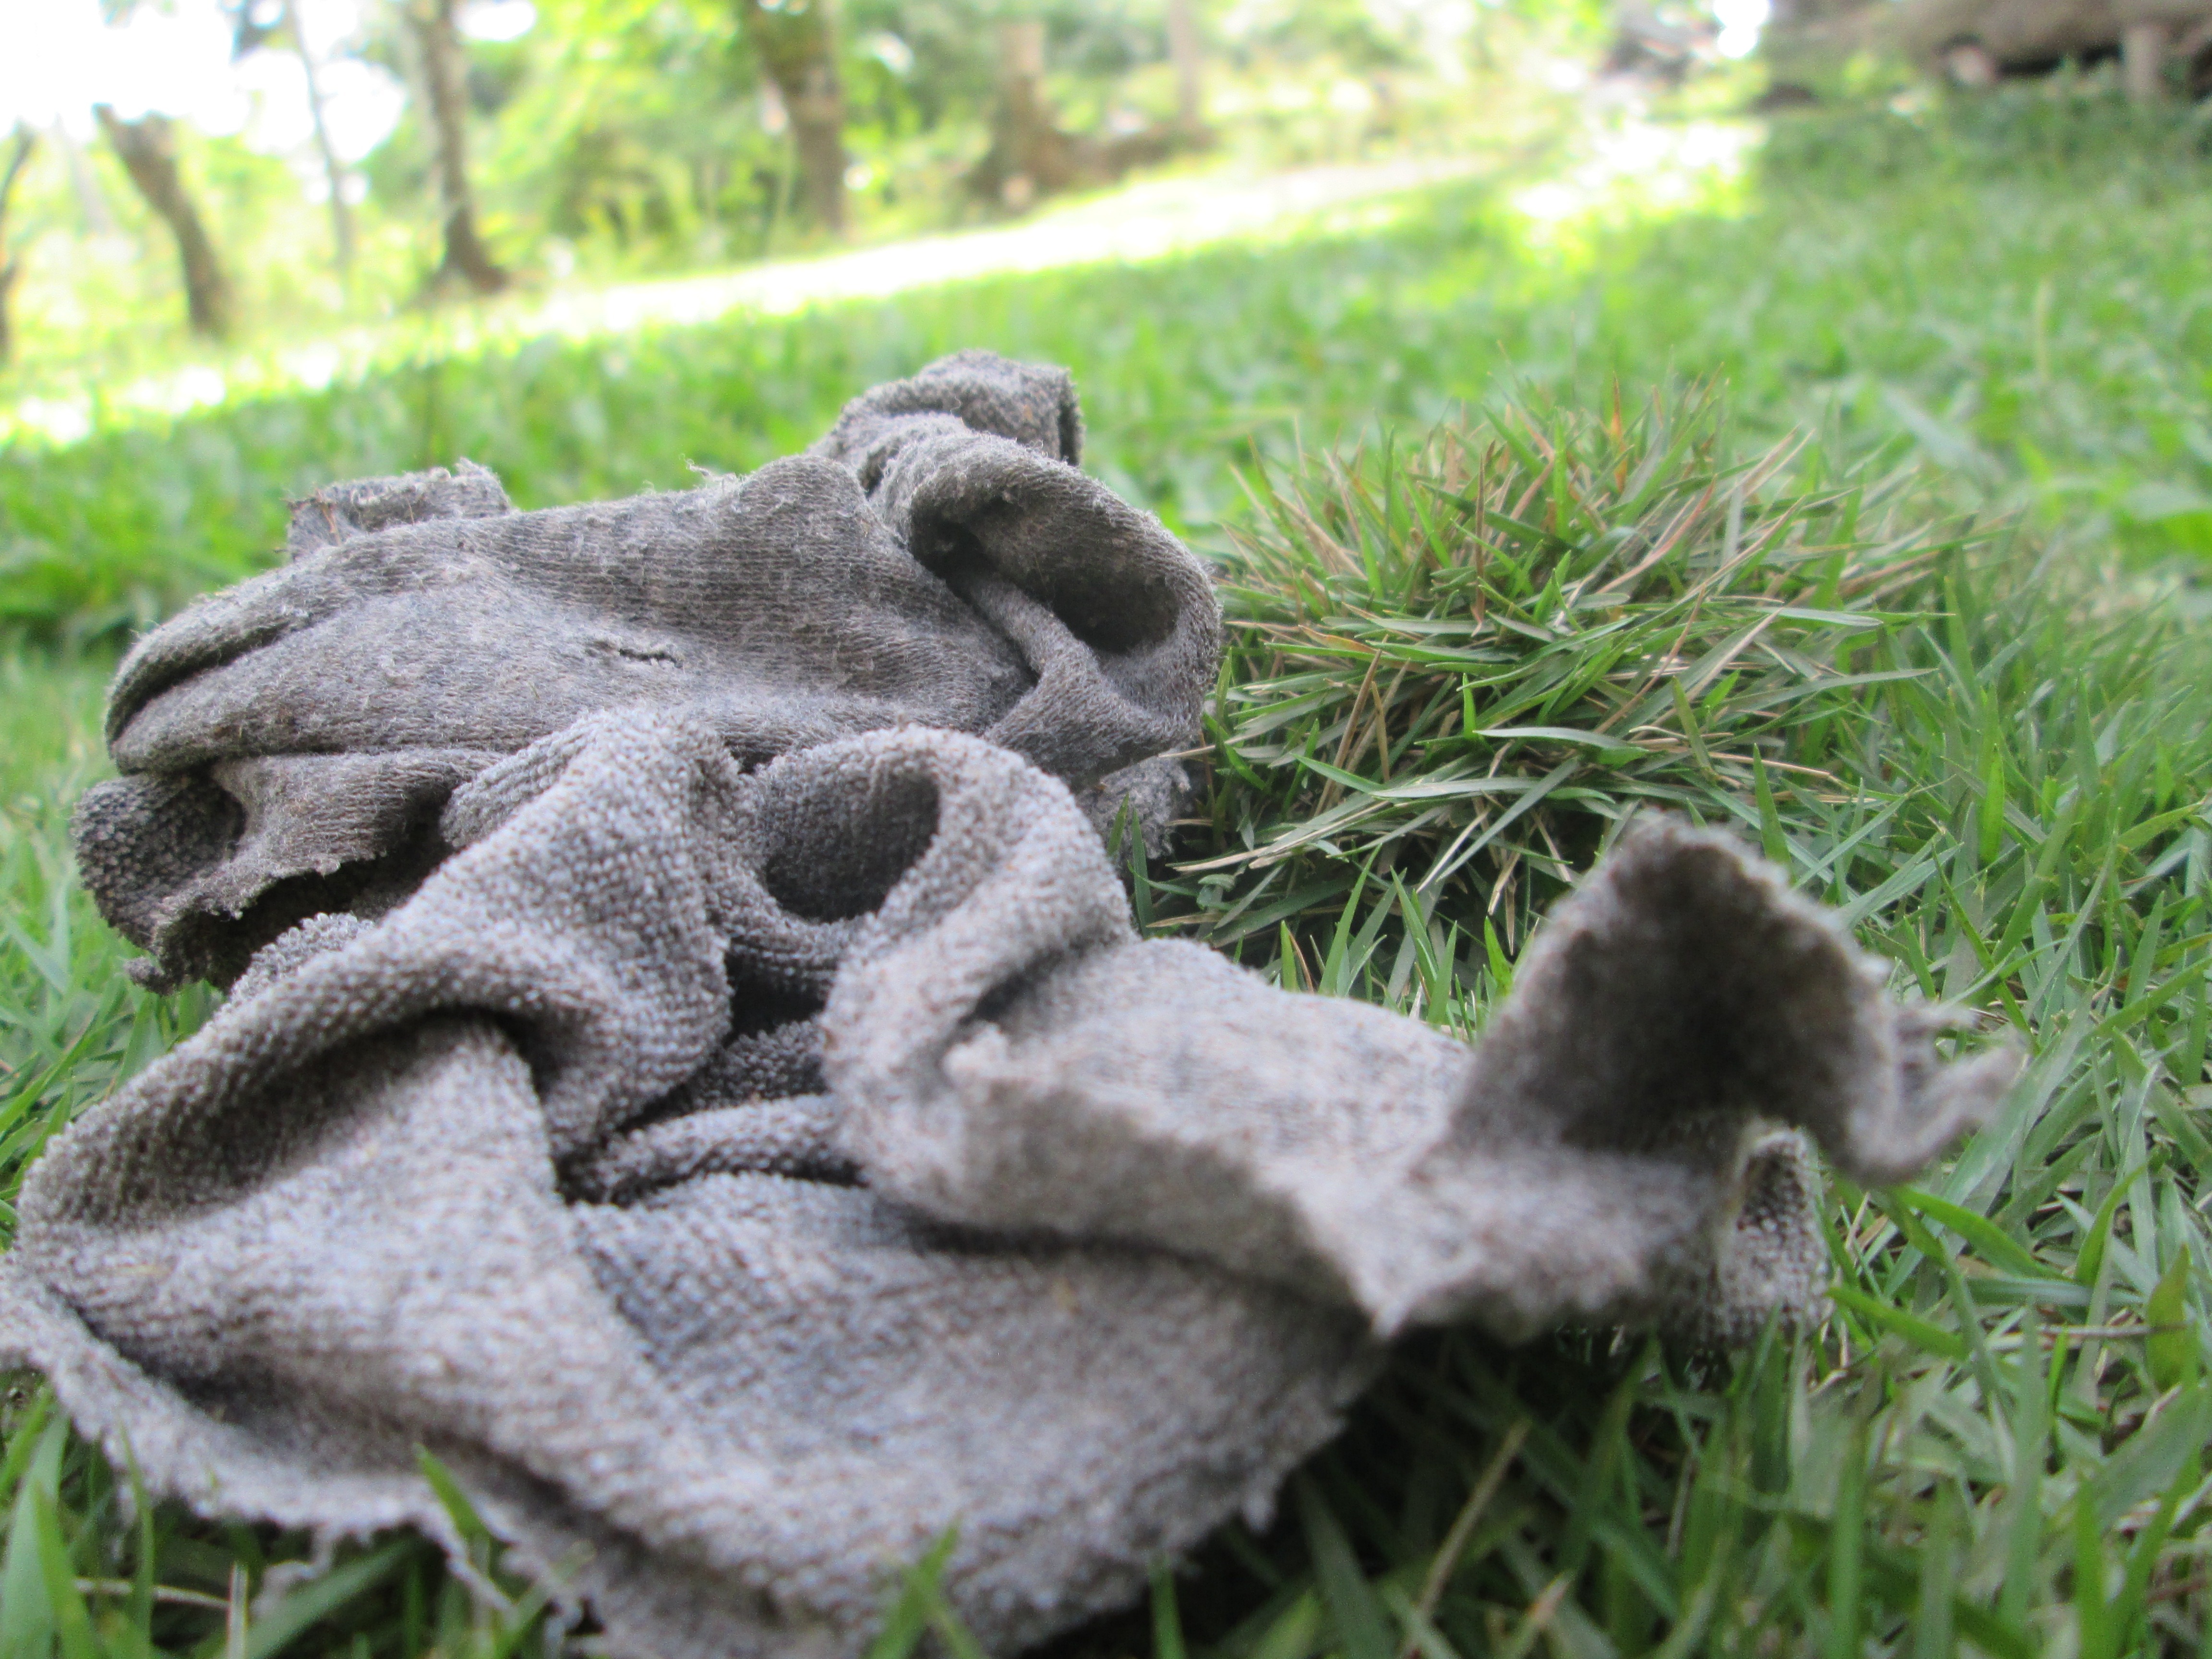
grass, wildlife, rough, cloth, linen, material, fabric, textured, textile, sculpture, fiber, koala, rags, rag